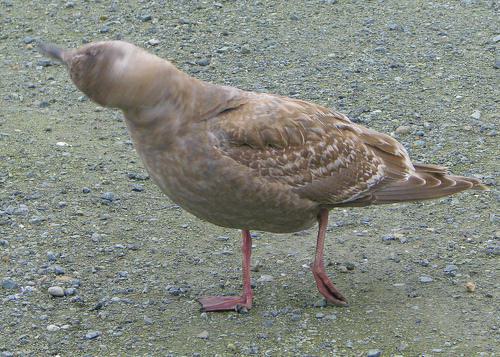
A photo of a northern fulmar